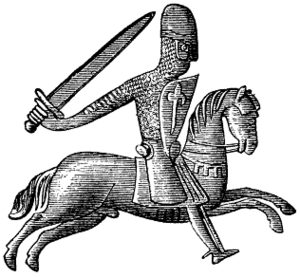
Birger Brosa est jarl de Suède de 1175 à 1202.